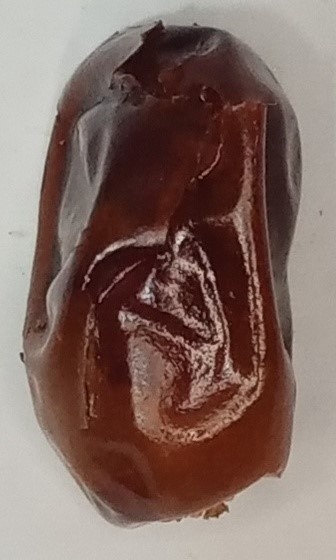
Variety: aseel
Size: medium
Grade: grade-1